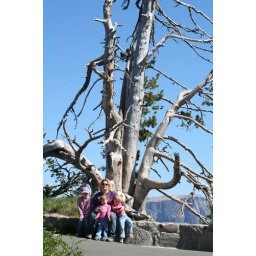
Amber and the girls posing in front of a neat white pine, rim village Crater  lake, OR.